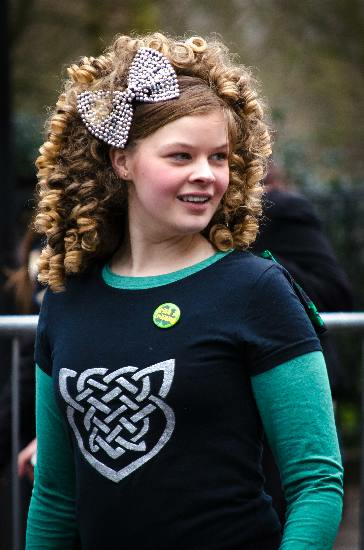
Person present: Yes